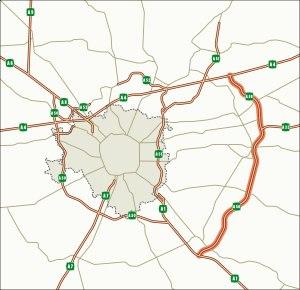
L'autoroute italienne 58, ou A58, correspond au Périphérique Est Extérieur de Milan. Cette autoroute italienne correspond au deuxième périphérique de Milan, le premier étant l'autoroute A51.